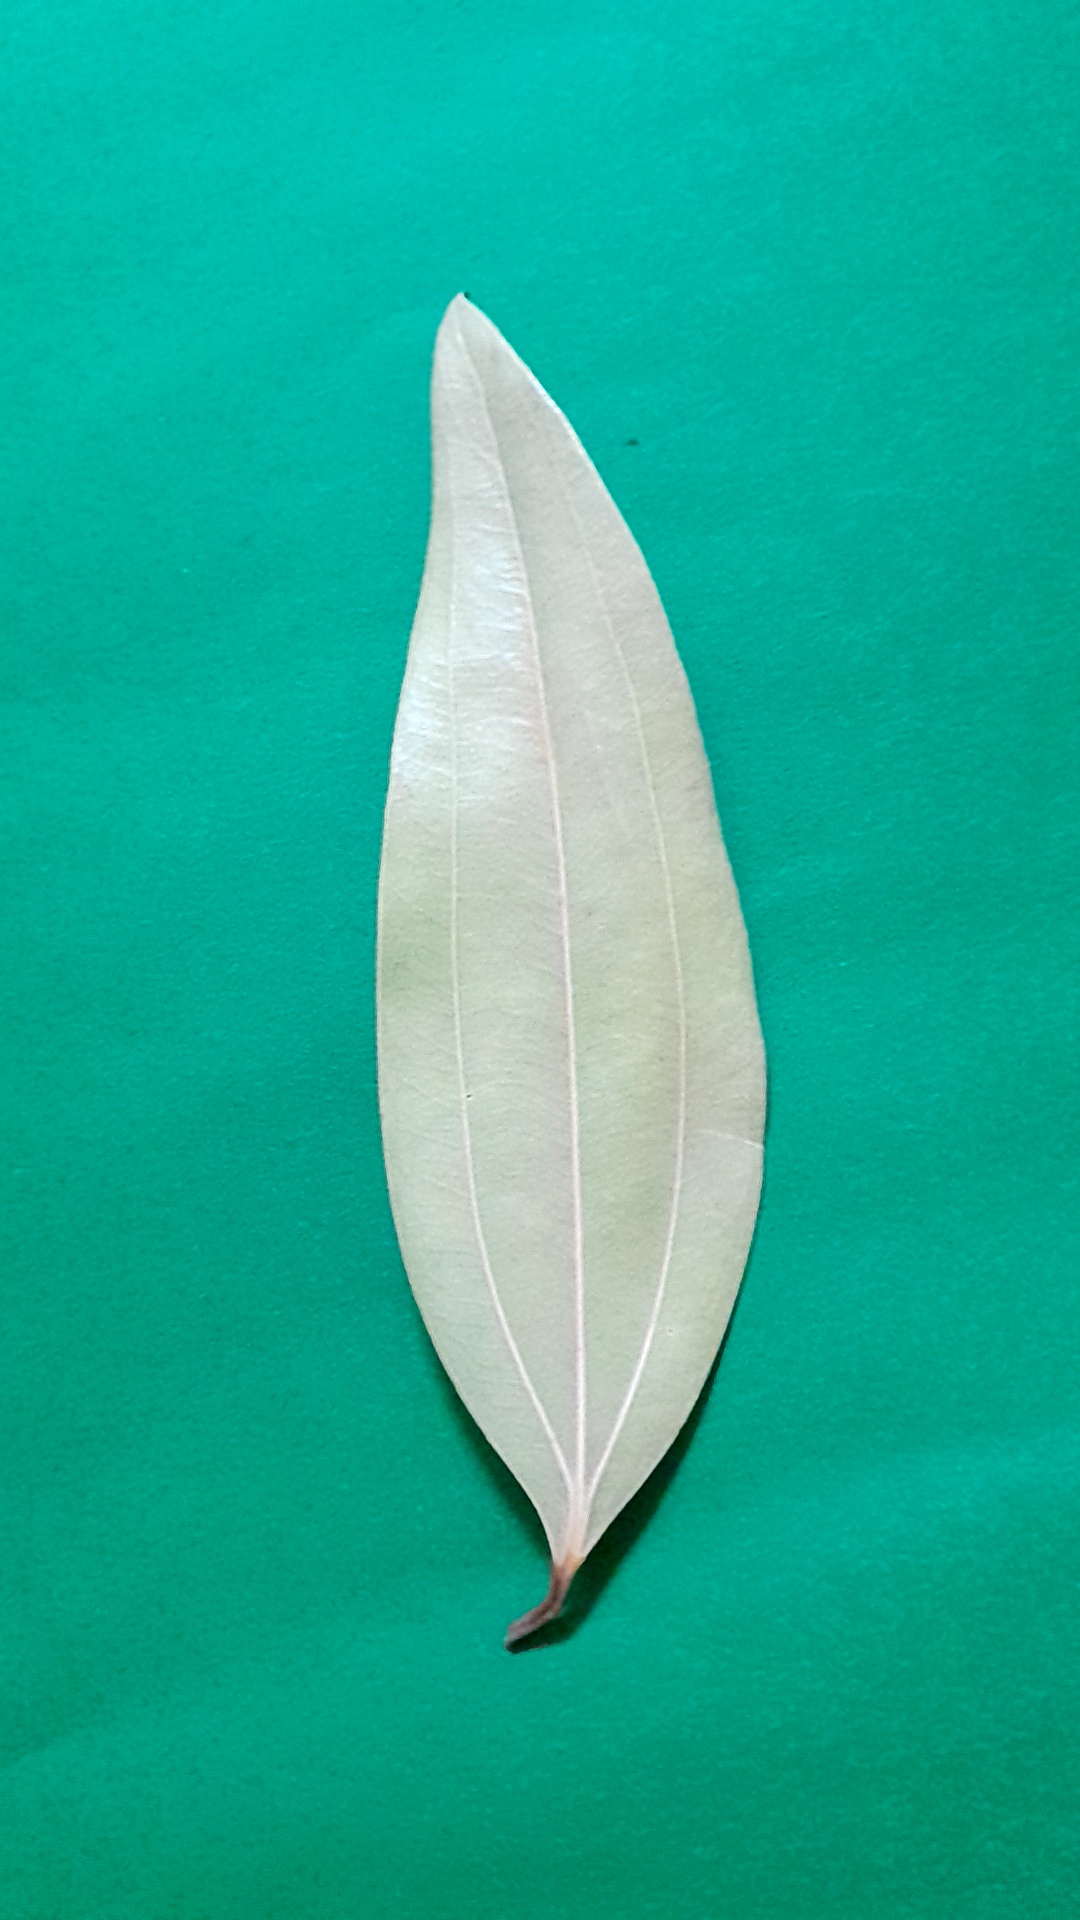
Label: Dry Leaf